Putún

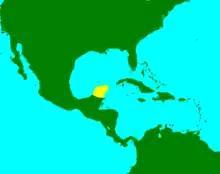
Yucatán Peninsula

Putún is the name of a Mayan ethnic group on the periphery of Pre-Columbian Maya civilization. According to the encyclopedia "Yucatán en el tiempo" ("Yucatán over Time") and other authors cited by the same encyclopedia, the people of Putún, called "Putunes", are identified with and even assimilated into the Chontal Maya. They were originally based in the delta of the Usumacinta and Grijalva Rivers, a region of waterways, lakes, and swamps in which aquatic transport dominated, as it did around the Laguna de Términos and through the numerous rivers that ended there. Although it is thought that over time the Putún inhabited a widespread area that consisted of important chiefdoms, like the Chakán Putún and the Chetumal.